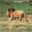
Label: lion